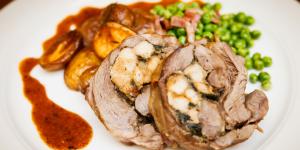
falda de ternera rellena